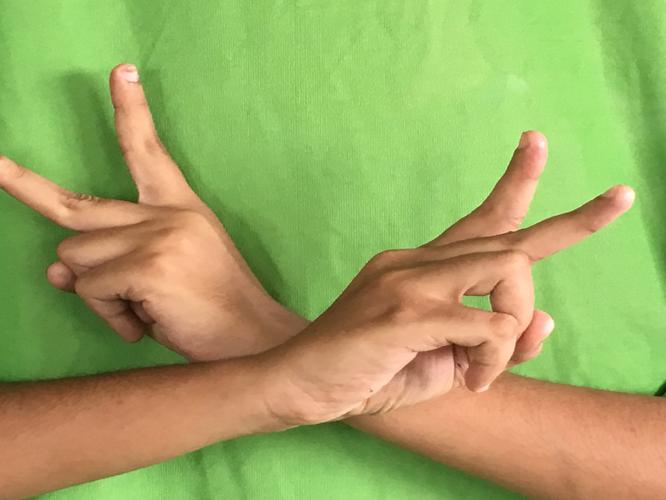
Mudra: Kartariswastika
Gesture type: double_hand